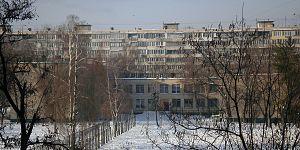
Le système éducatif ukrainien dépend du Ministère de l'Éducation et de la Science de l'Ukraine; il accueille environ 10 millions d'élèves et étudiants et produit le quatrième plus grand nombre de diplômés universitaires en Europe.